Kjetil Mørland

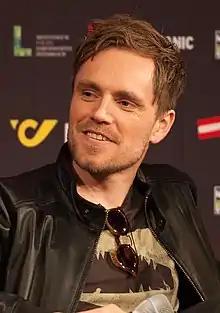
Mørland in 2015

Kjetil Mørland (born 3 October 1980), better known as simply Mørland, is a Norwegian singer and songwriter. He represented Norway in the Eurovision Song Contest 2015 along with Debrah Scarlett with his song "A Monster Like Me".